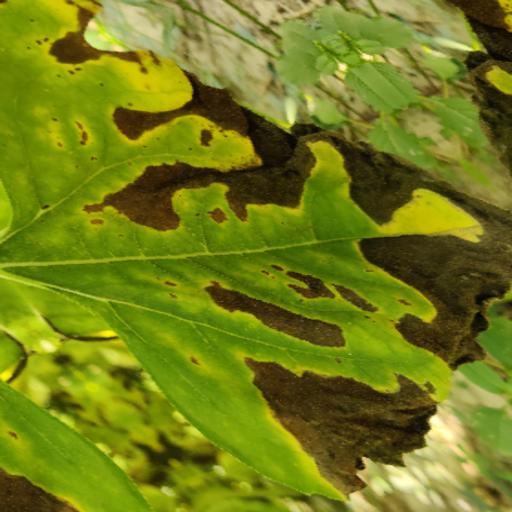
Label: Leaf_scars